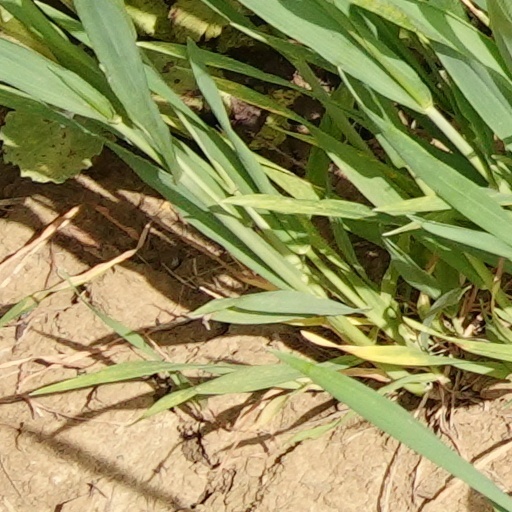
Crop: wheat